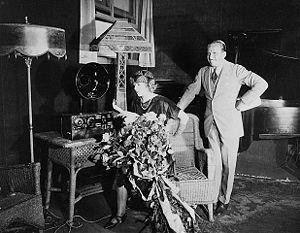
Cet article traite des événements qui se sont produits durant l'année 1922 au Québec.